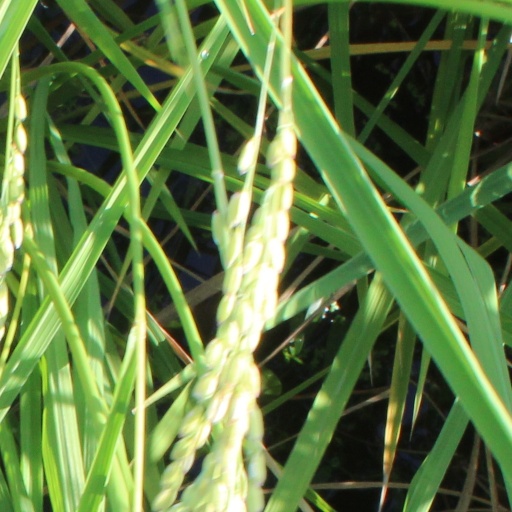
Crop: rice